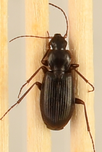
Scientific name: Calathus advena
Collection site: Niwot Ridge NEON (NIWO), plot NIWO_001